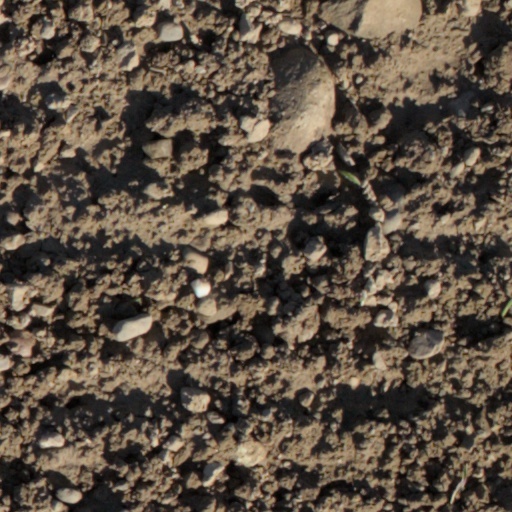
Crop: wheat